Willingdon and Jevington

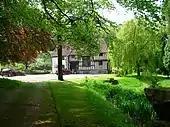
Filching Manor

Jevington is a former estate village owned in the 19th century by the Duke of Devonshire who used part of it as a training centre for his race-horses. In 1896 he sold the estate village and 1,000 acre farm to Charlie Wood, one of the premier jockeys of the late -Victorian period who continued to train horses on the Sussex Downs until 1919. Race horse training continues at Jevington in the early 21st century containing the yard of trainer Anna Newton-Smith.